Dante Cunningham

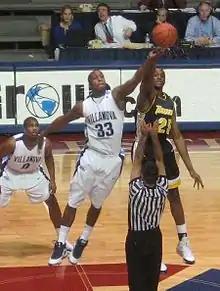
Dante Cunningham at the Palestra in Philadelphia in November 2008

At Villanova Cunningham played in all 33 games and was a starter in four during his freshman year.